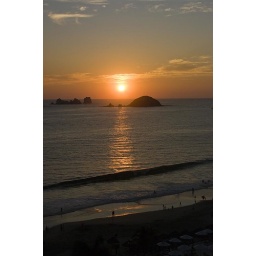
The Sunset over the rocks of Ixtapa Bay on our first night in Mexico, viewed from our 10th floor window.